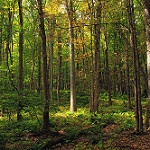
Label: forest